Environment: real
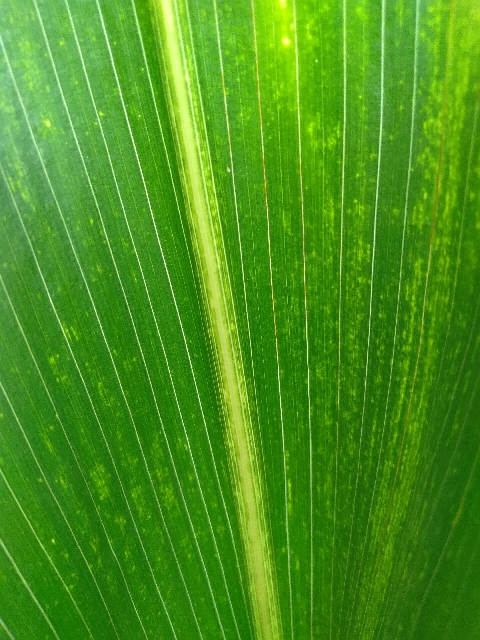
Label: lethal_necrosis